USSR Athletes

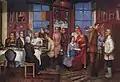
Kuzma Petrov-Vodkin. "", 1937

In 1961, the artist traveled to Italy, where he studied Renaissance painting. He was impressed by the works of Giotto and Paolo Uccello. While working on the paintings "By the Sea. Family" and "USSR Athletes", Zhilinsky for the first time used a new technique for himself — tempera. The traditions of tempera painting on gesso on chipboard go back to Byzantine and Old Russian art, partly to the works of old European masters. The technique of oil painting did not meet Zhilinsky's intentions. The artist himself recalled: "Sometime in the early sixties, my friend Albert Papikyan gave me a tempera and said: "I think it's your material". Dmitri Zhilinsky did not usually use wood panels, but rather fiberboard and chipboard (more affordable analogues with the rigidity the artist required). Before applying gesso to particleboard, which has an uneven surface, the artist usually glued a cloth over it. When applying polyvinyl acetate tempera to the painting, Zhilinsky combined it with egg yolk emulsion for strength and to preserve color saturation.